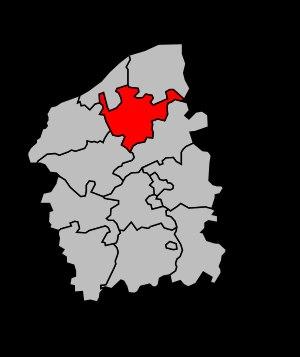
Le canton de Pont-l'Évêque est une division administrative française située dans le département du Calvados et la région Normandie.